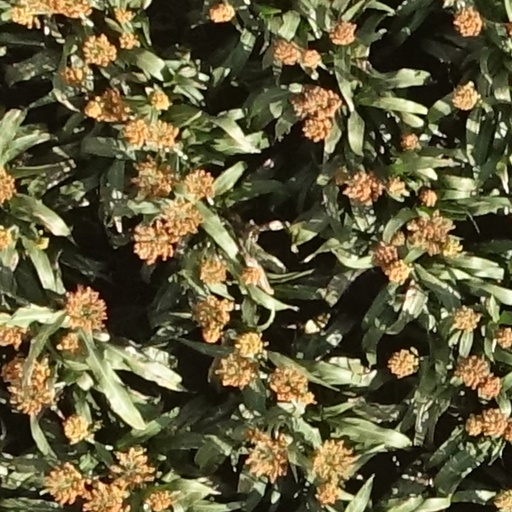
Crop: sorghum